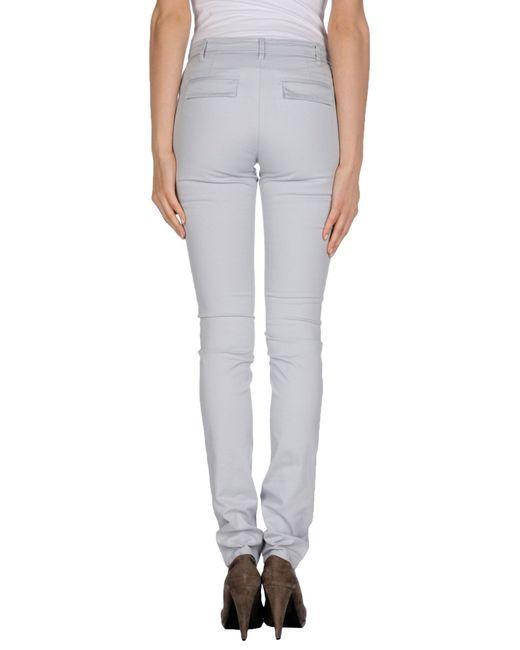
graue lässige Skinny Denim-Hose mit mittlerer Taille